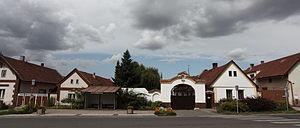
Sudovo Hlavno est une commune du district de Prague-Est, dans la région de Bohême-Centrale, en République tchèque. Sa population s'élevait à 496 habitants en 2020.